The Mischievous Dog

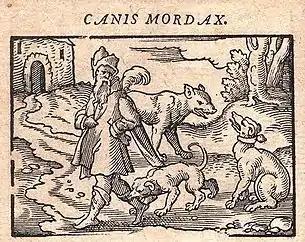
The Mischievous Dog (here called 'the dog that bites') in "Phryx Aesopus Habitu Poetico" by Hieronymus Osius, 1574

The Mischievous Dog is one of Aesop's Fables, of which there is a Greek version by Babrius and a Latin version by Avianus. It is numbered 332 in the Perry Index. The story concerns a dog that bites the legs of others. Its master therefore ties a bell around its neck to warn people. The dog, thinking the bell is a reward, shows it off in the streets until an older dog reminds him that the bell is not a reward but a sign of disgrace. Victorian editors of the fables supplied the moral that 'notoriety is often mistaken for fame'.